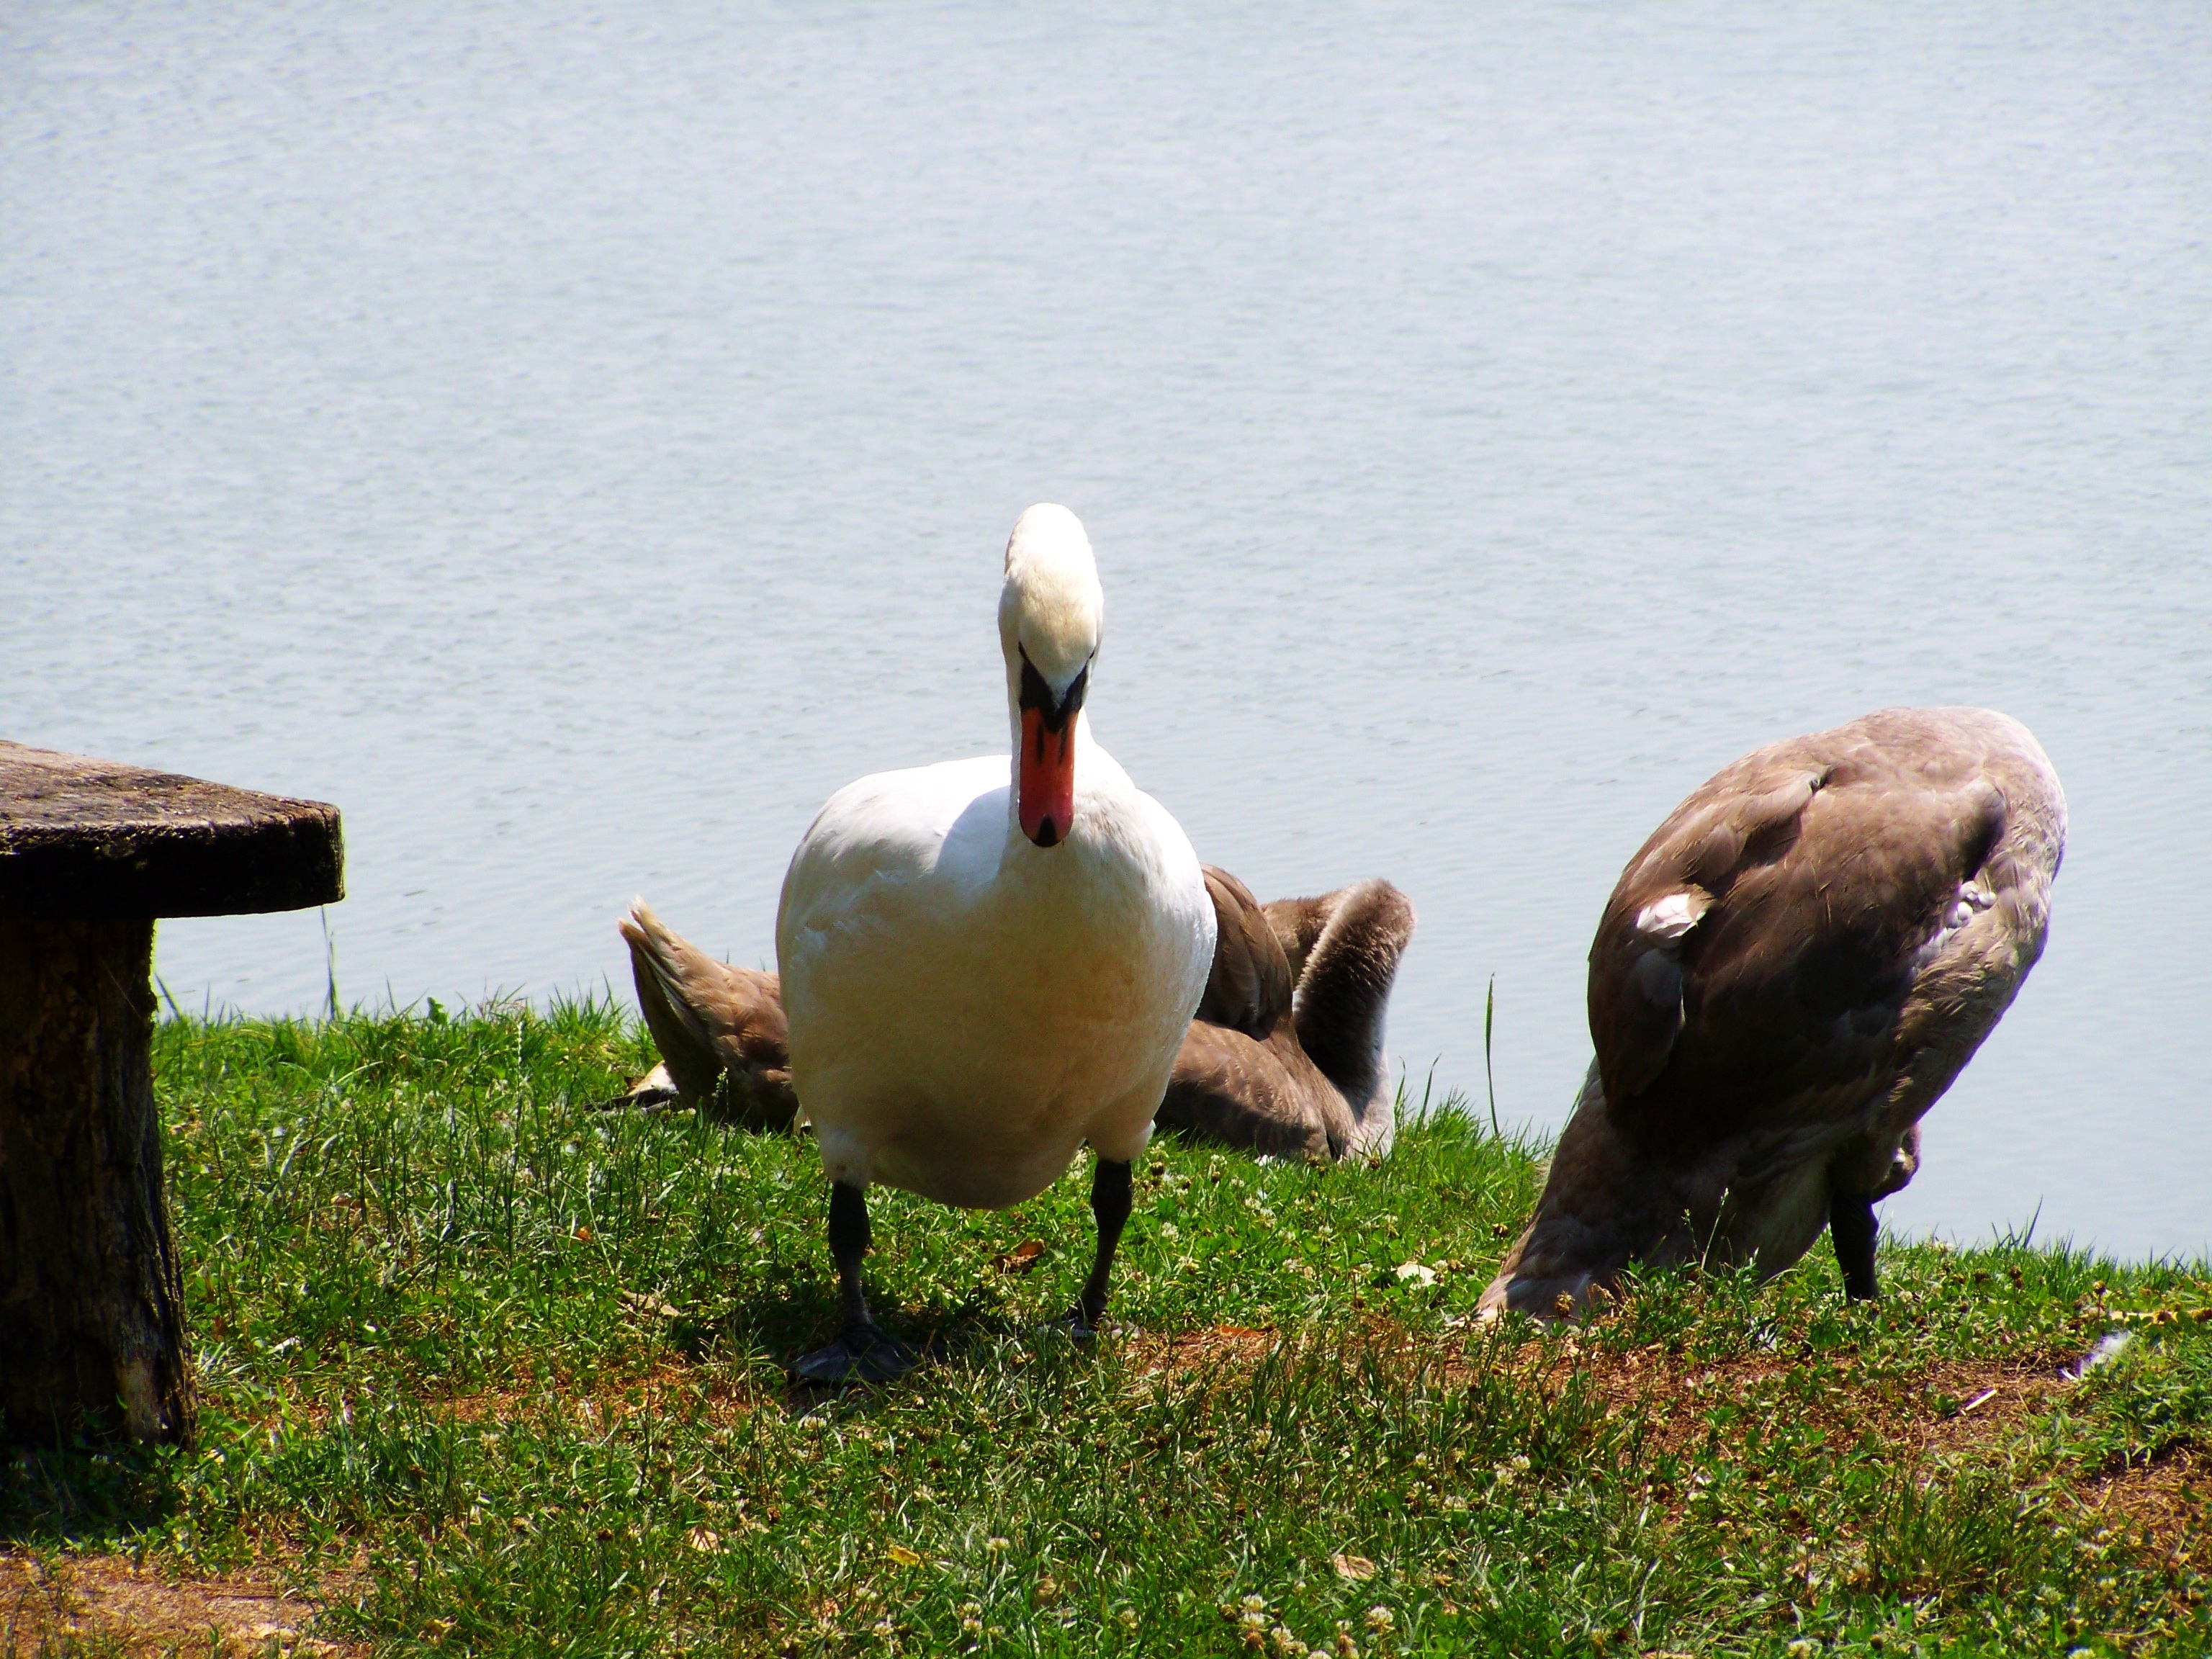
nature, bird, wildlife, beak, fauna, swan, goose, vertebrate, waterfowl, water bird, mama swan, swan chicks, ducks geese and swans